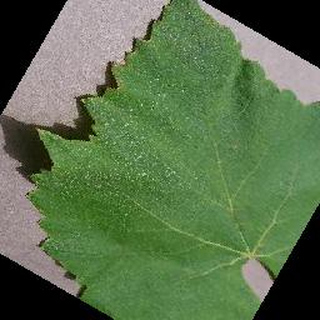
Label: healthy_grape